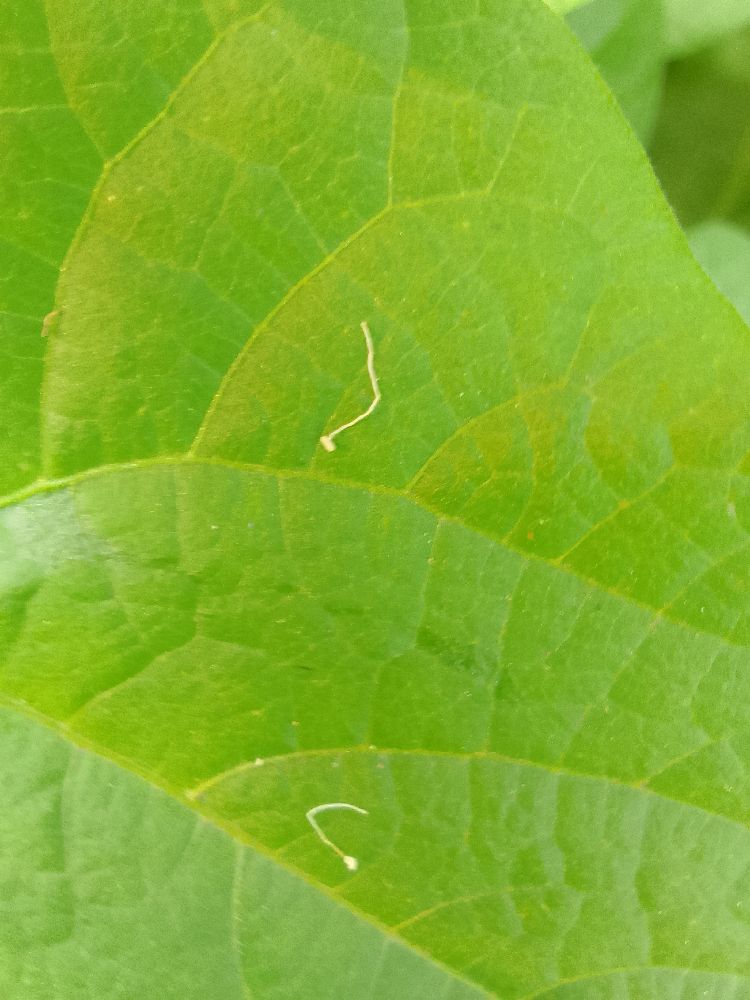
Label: healthy